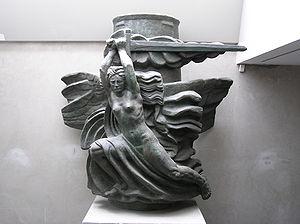
Le musée Bourdelle est situé au nᵒ 18 de la rue Antoine-Bourdelle dans le 15ᵉ arrondissement de Paris. Il est installé dans les appartements, ateliers et jardins où Antoine Bourdelle vécut et travailla dès 1885 à l'adresse de l'époque, nᵒ 16 impasse du Maine.
Commandé par un comité franco-polonais, le Monument à Mickiewicz est une sculpture d’Antoine Bourdelle. La première maquette date de 1909 mais Antoine Bourdelle vit l'inauguration de ce projet, place de l’Alma à Paris, vingt ans plus tard le 28 avril 1929, quelques mois avant sa mort. Par la suite, le monument est déplacé cours Albert-Iᵉʳ à l'extrémité Ouest du terre-plein latéral le long de la Seine. Ce monument est un cadeau de la Pologne à la France.
Antoine Bourdelle, né Émile Antoine Bordelles le 30 octobre 1861 à Montauban et mort le 1ᵉʳ octobre 1929 au Vésinet, est un sculpteur français.
Adam Mickiewicz, né le 24 décembre 1798 à Zaosie ou à Nowogródek et mort le 26 novembre 1855 à Constantinople, est un poète et écrivain polonais, considéré comme l'un des plus grands poètes romantiques.